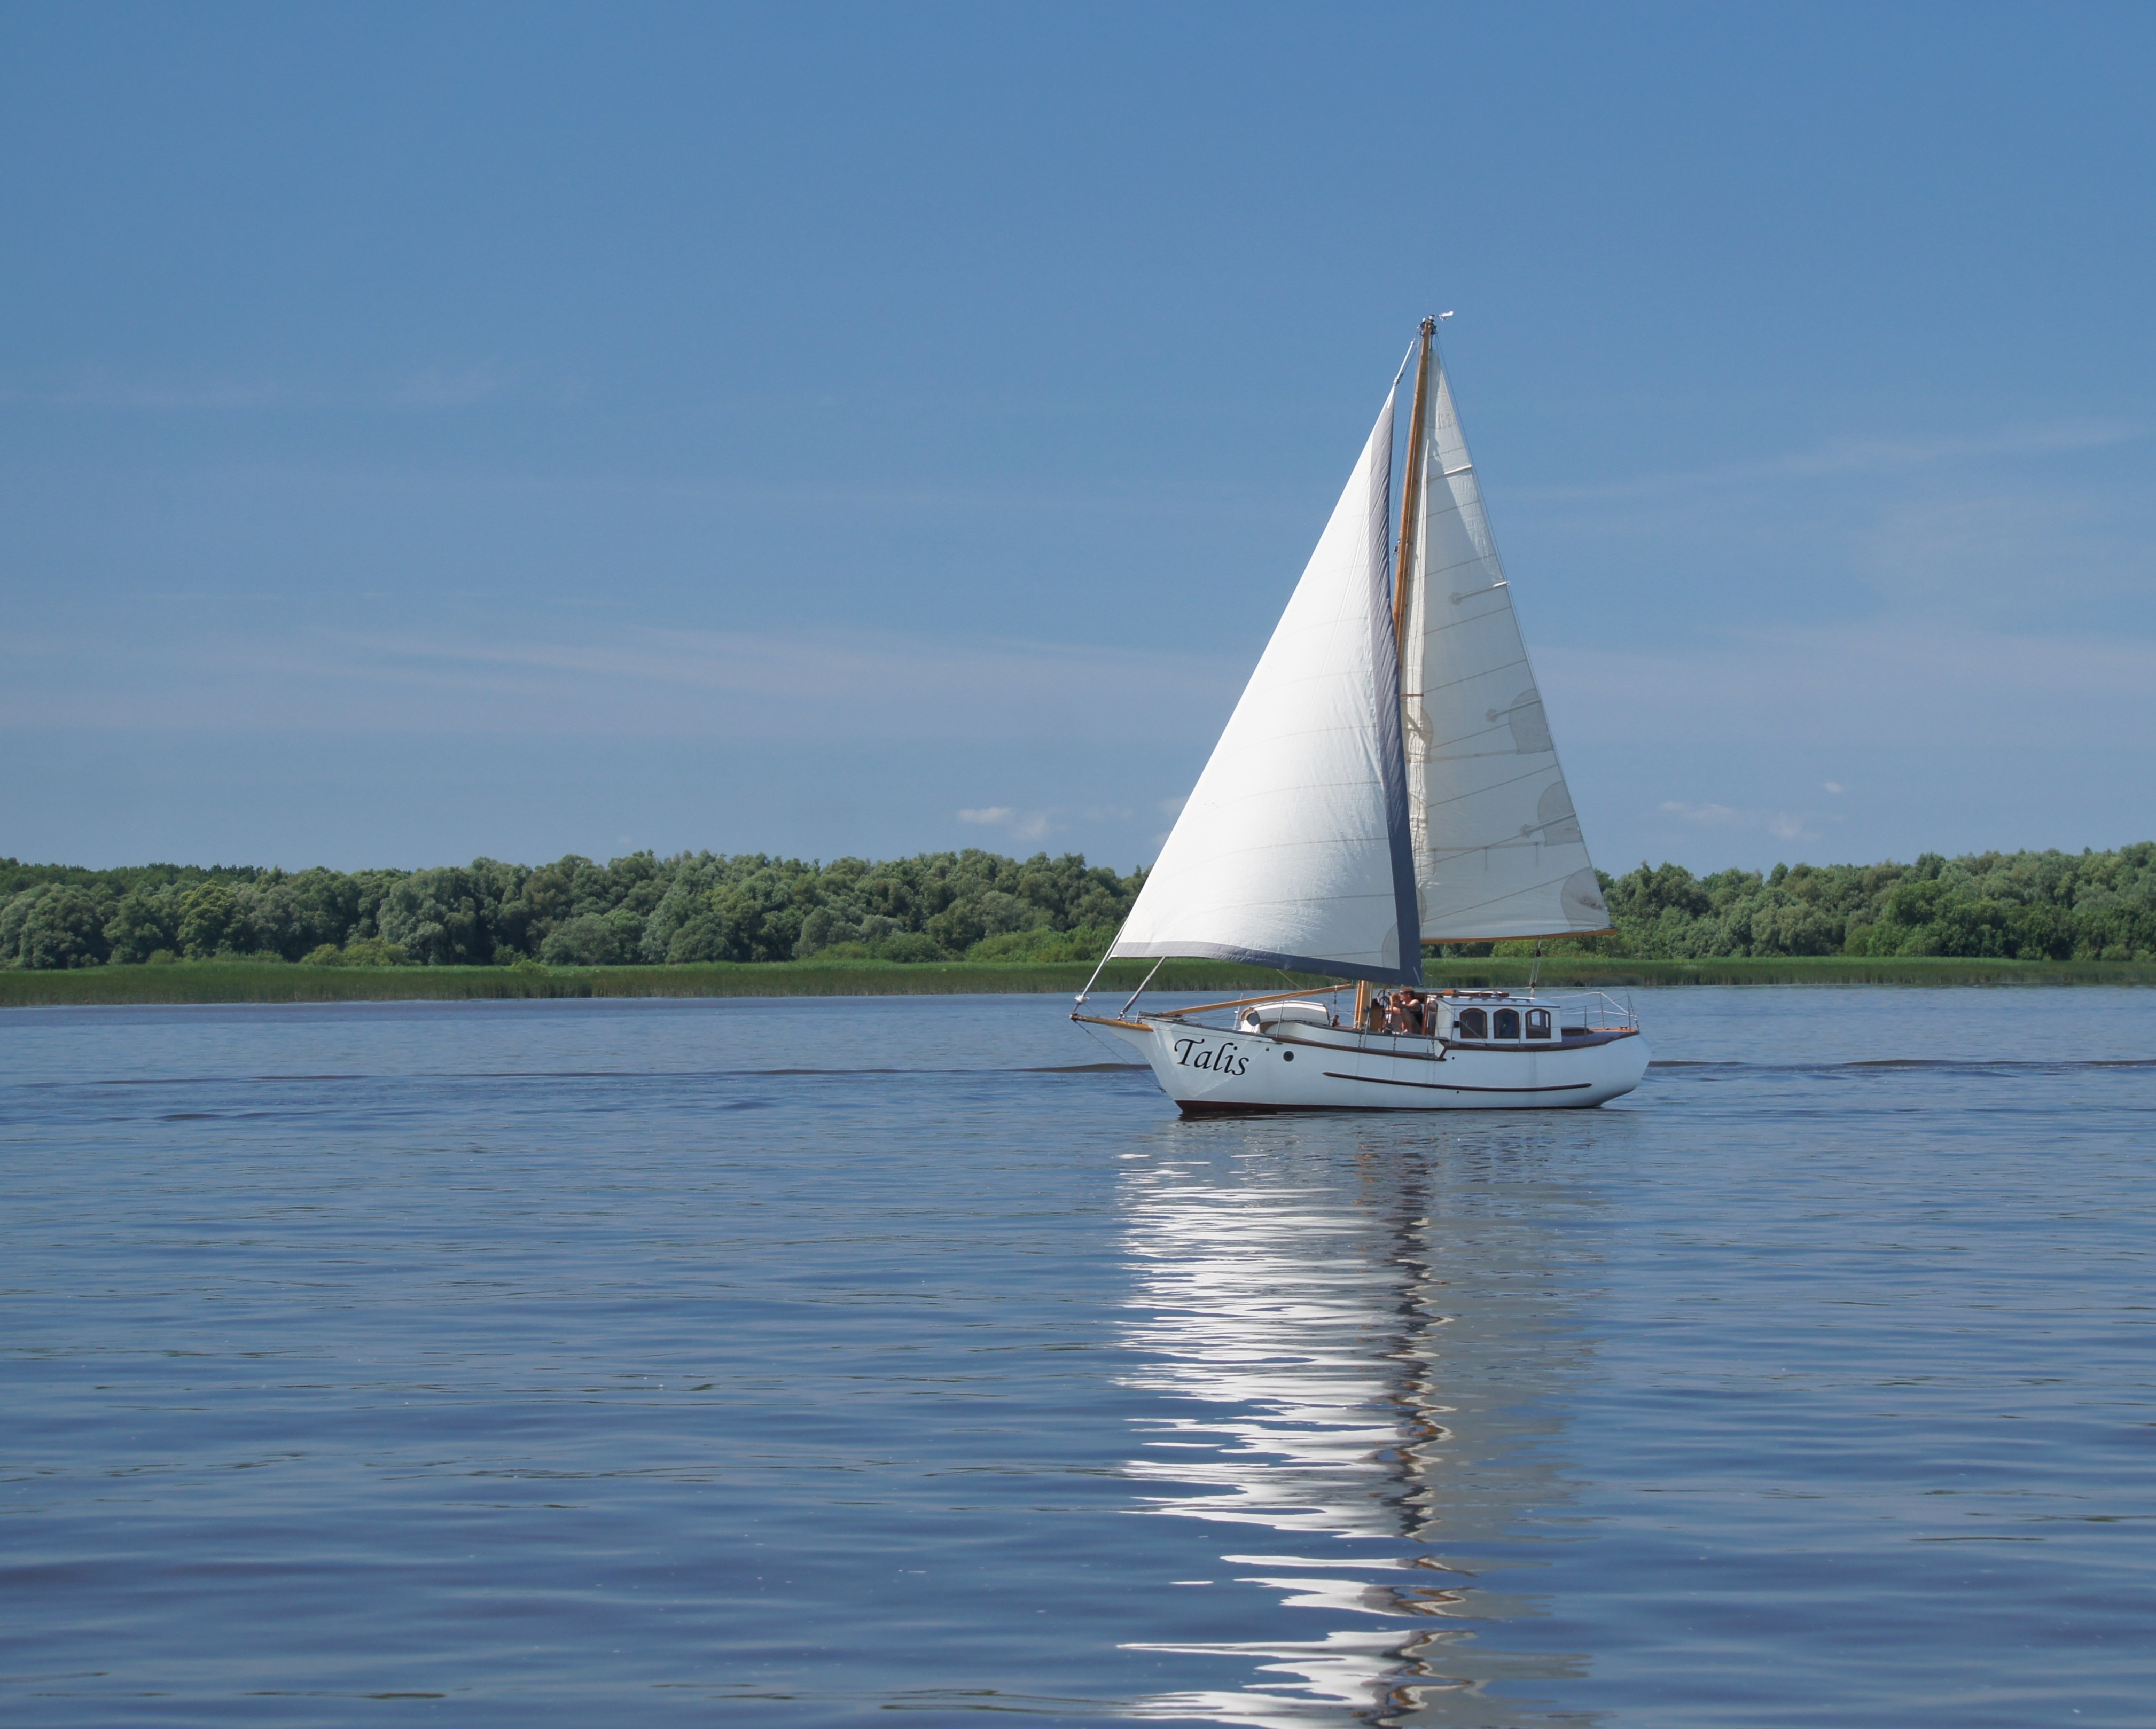
sea, water, boat, river, vehicle, mast, sailing, bay, sailboat, boating, sail, shipping, watercraft, sailing boat, elbe, sailing ship, dinghy, dinghy sailing